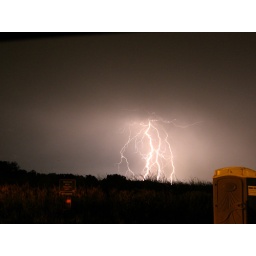
Multiple cloud to ground lightning strikes over Lake Muskego.